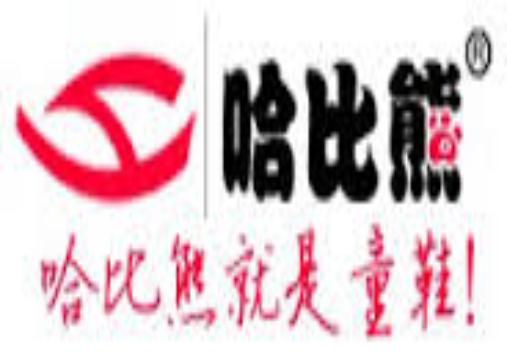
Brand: habixiong
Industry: Clothes